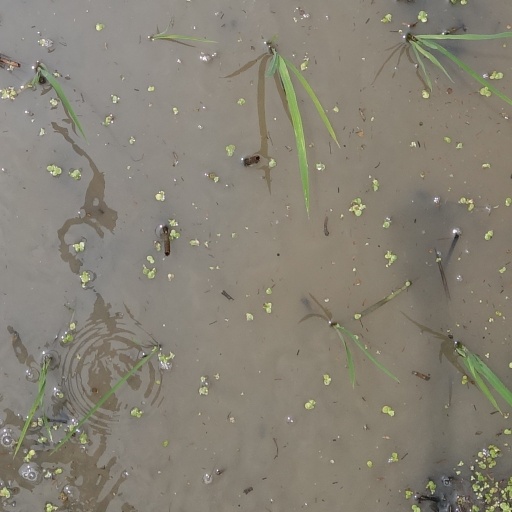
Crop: rice